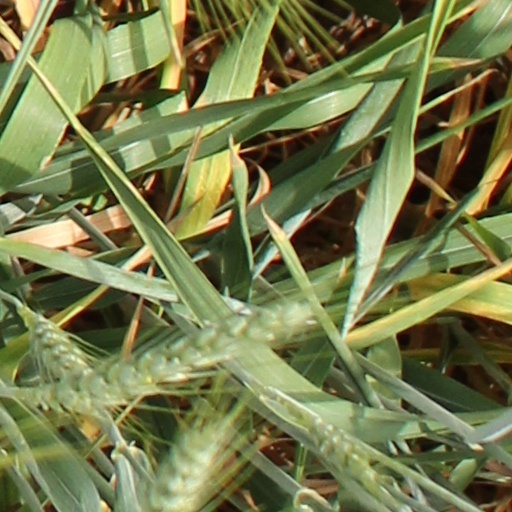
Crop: wheat